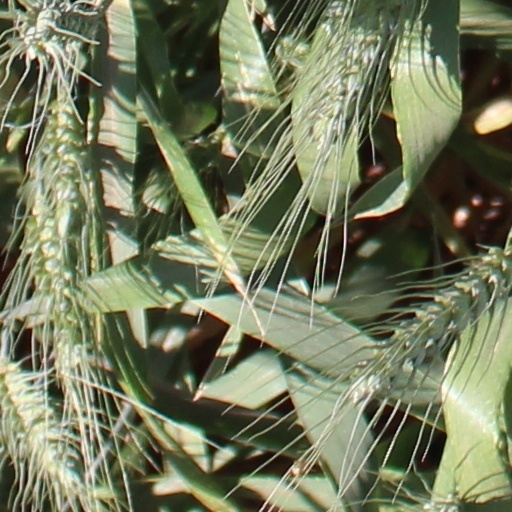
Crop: wheat